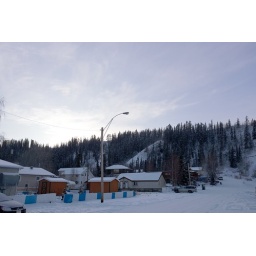
The sun goes down before sunset because the point where the ground meets the sky is above the horizon